Catherine Gladstone

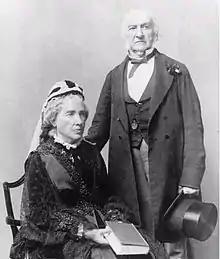
Catherine with her husband, William, in 1889.

It was through her brother Stephen, who represented Flint as a Liberal MP, that Catherine met William Gladstone, reputedly in 1834 at the home in Tilney Street, London, of James Milnes Gaskell, one of Gladstone's Old Etonian friends and then Tory MP for Wenlock. They were married on 25 July 1839 and lived at her ancestral home Hawarden Castle, in Flintshire, Wales. They had eight children,